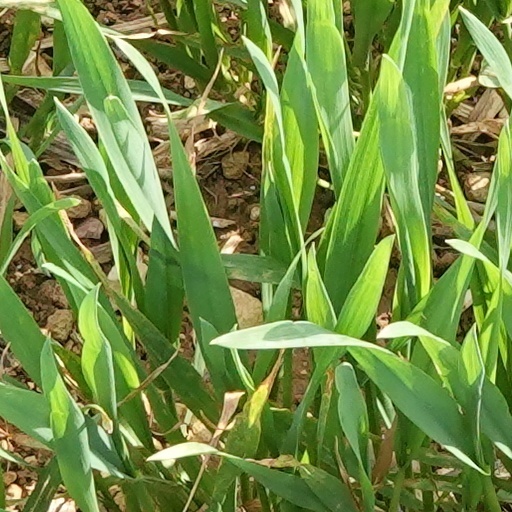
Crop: wheat